Dundee

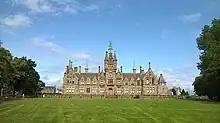
Morgan Academy Dundee

Rockstar North, developer of "Lemmings" and the "Grand Theft Auto" series was founded in Dundee as DMA Design by David Jones; an undergraduate of the Abertay University. Rockstar Games returned to Dundee in 2020 when they acquired Ruffian Games to form Rockstar Dundee. Other game development studios in Dundee include Denki, Dynamo Games, 4J Studios and Outplay Entertainment, among others.